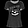
Label: T - shirt / top